Lamentation of Christ

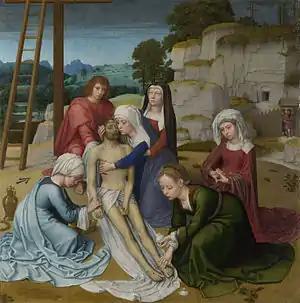
Gerard David - "Lamentation"

Lamentations did not appear in art north of the Alps until the 14th century, but then became very popular there, and Northern versions further developed the centrality of Mary to the composition. The typical position of Christ's body changes from being flat on the ground or slab, usually seen in profile across the centre of the work, to the upper torso being raised by Mary or others, and finally being held in a near-vertical position, seen frontally, or across Mary's lap. Mary Magdalene typically holds Jesus' feet, and Joseph is usually a bearded older man, often richly dressed. In fully populated "Lamentations" the figures shown with the body include The Three Marys, John the Apostle, Joseph and Nicodemus, and often others of both sexes, not to mention angels and donor portraits.